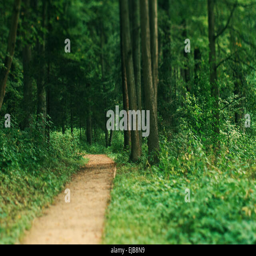
small path in a park